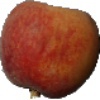
Label: Peach 1